Last Days of Issa's Father

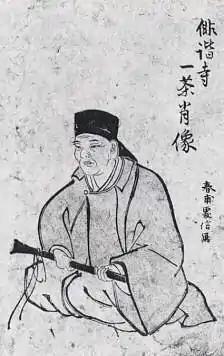
Portrait of Kobayashi Issa

The is an account by Kobayashi Issa of his father's final days and death. It has been acclaimed as one of the sources for the Japanese tradition of the "I novel".